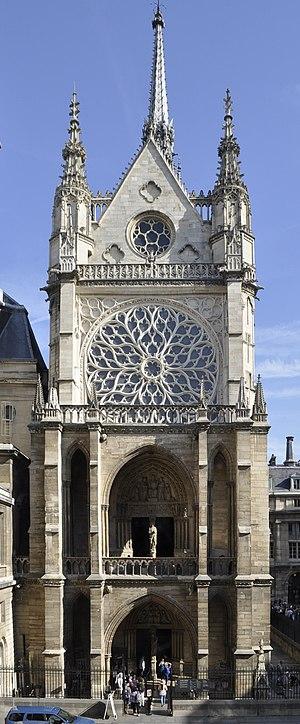
La Sainte-Chapelle, dite aussi Sainte-Chapelle du Palais, est une chapelle palatine édifiée sur l’île de la Cité, à Paris, à la demande de saint Louis afin d’abriter la Sainte Couronne d’épines, un morceau de la Vraie Croix, ainsi que diverses autres reliques de la Passion qu’il avait acquises à partir de 1239. Elle est la première construite des Saintes chapelles, conçue comme une vaste châsse presque entièrement vitrée, et se distingue par l'élégance et la hardiesse de son architecture, qui se manifeste dans une élévation importante et la suppression quasi totale des murs au niveau des fenêtres de la chapelle haute. Bien qu'édifiée dans un bref délai ne dépassant pas sept ans, l'on n'a pas relevé de défauts de construction, et la décoration n'a pas été négligée. Elle fait notamment appel à la sculpture, la peinture et l'art du vitrail : ce sont ses immenses vitraux historiés d'origine qui font aujourd'hui la richesse de la Sainte-Chapelle, car elle a été privée de ses reliques à la Révolution française, et perdu ainsi sa principale raison d'être.